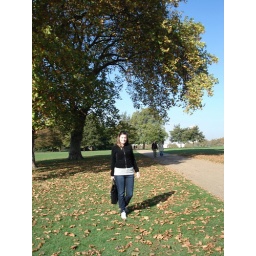
Not a cloud in the sky